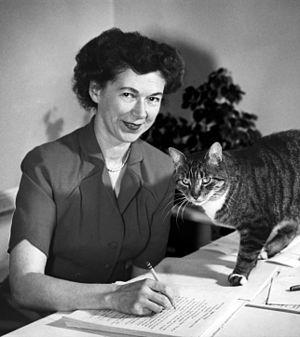
Beverly Atlee Cleary est une femme de lettres américaine en littérature d'enfance et de jeunesse.